Malad

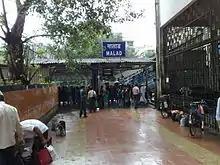
Malad Station - West Entrance

Malad (Pronunciation: ]) is a suburb located in North Mumbai. Malad has a railway station on the Western line (Mumbai Suburban Railway) of the Mumbai Suburban Railway, lying between Kandivali station to the north and Goregaon station to the south. The railway tracks of the Western Line divide Malad into Malad (West) and Malad (East). It has a large Marathi population. Also located in Malad is a prominent office commercial space extending from the back of the two prominent shopping malls Inorbit Mall & Infiniti Mall. Marve Beach and Aksa Beach are Located in Malad.